Juntunen site

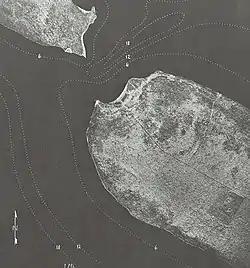
Aerial view of the Juntunen site, Bois Blanc Island, Michigan

The Juntunen site, also known as 20MK1, is a stratified prehistoric Late Woodland fishing village located on the western tip of Bois Blanc Island. It was listed on the National Register of Historic Places in 1978.